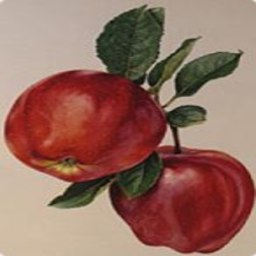
Label: Apple